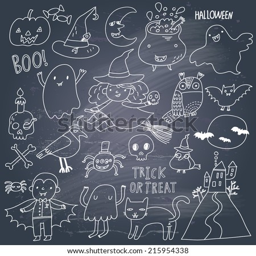
stylish halloween set in vector .